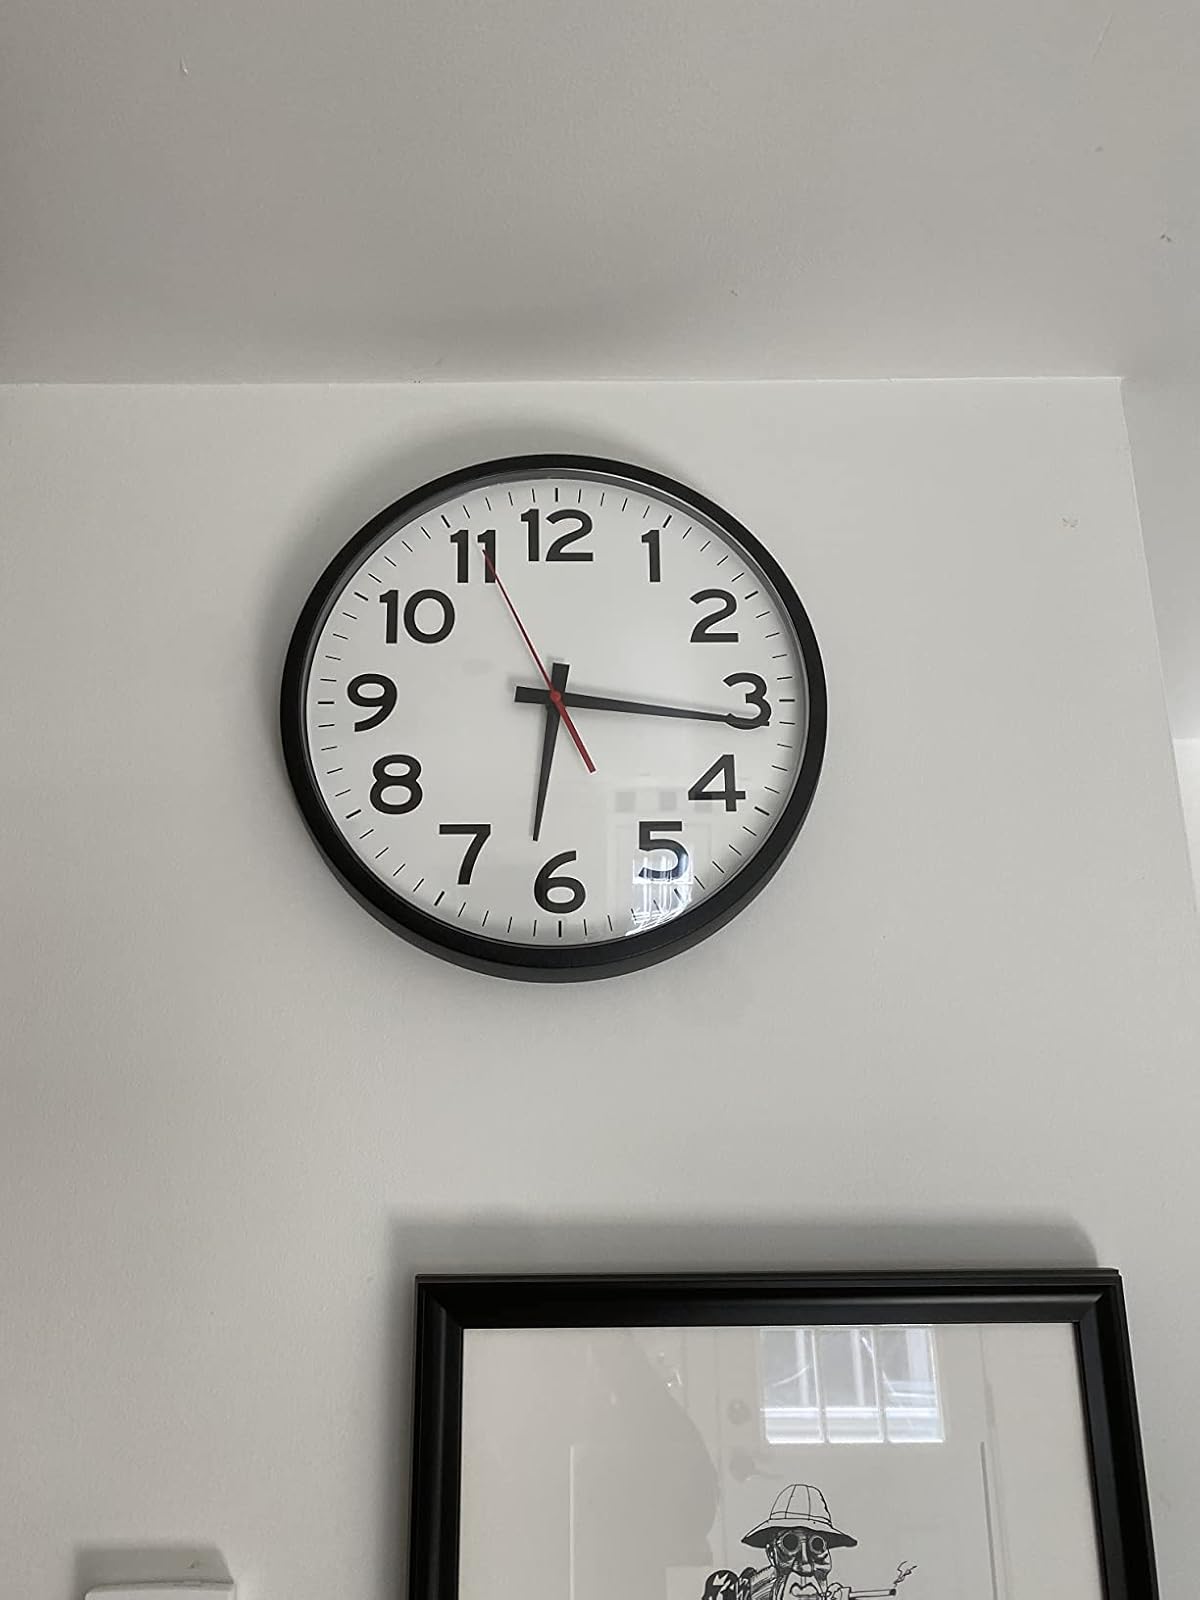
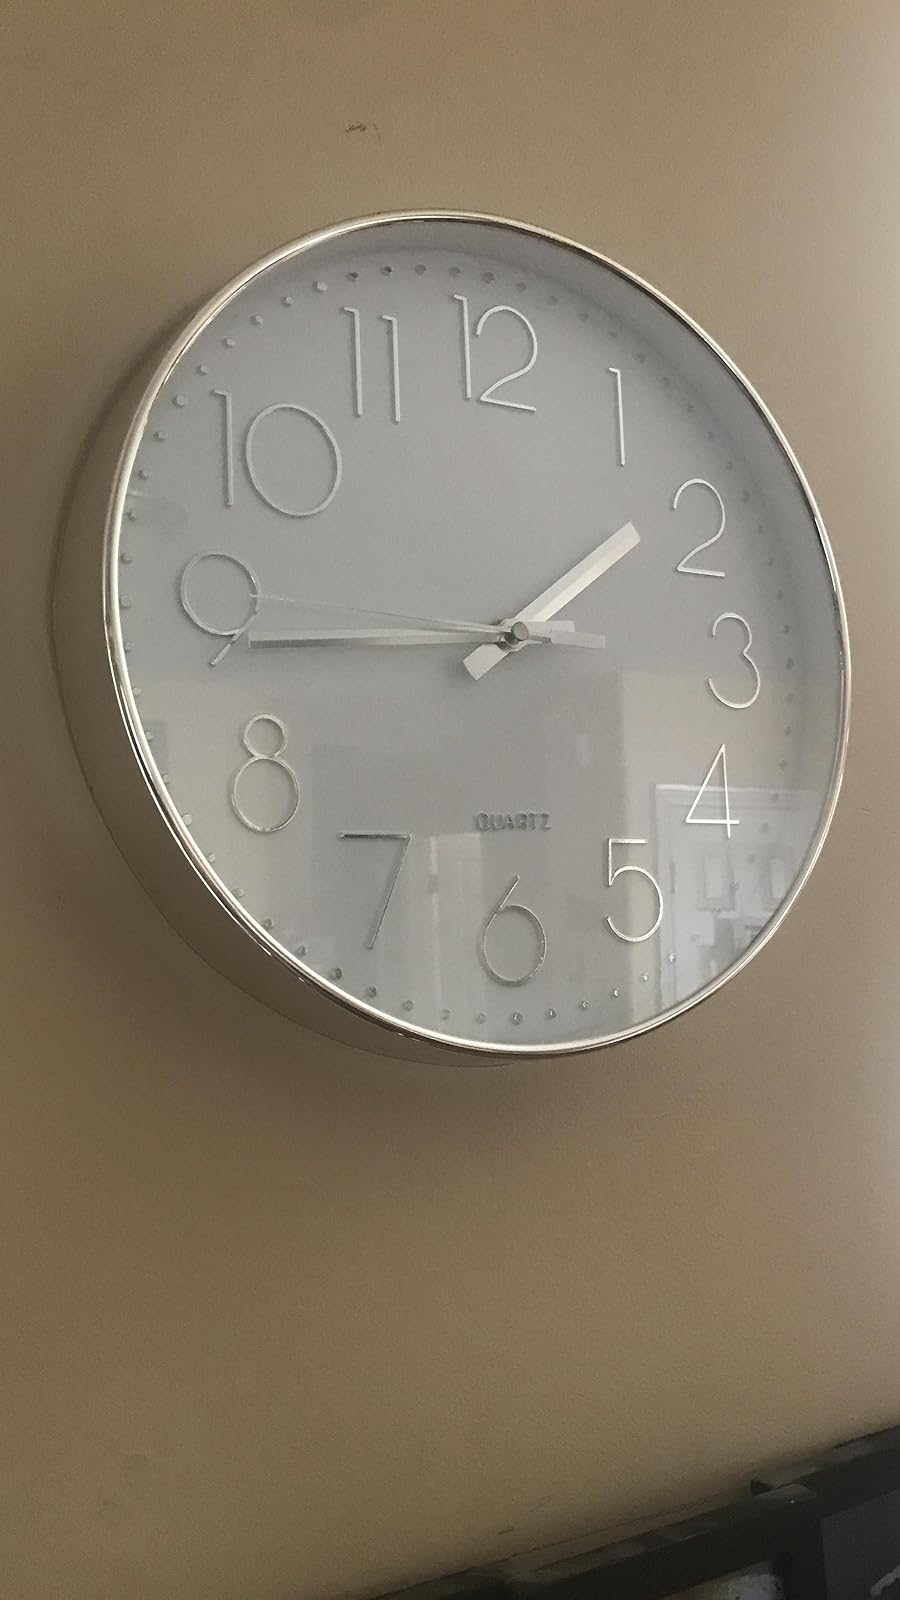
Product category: clock
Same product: no